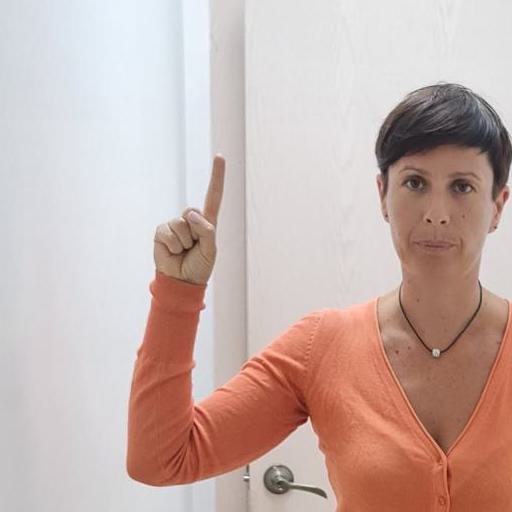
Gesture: one